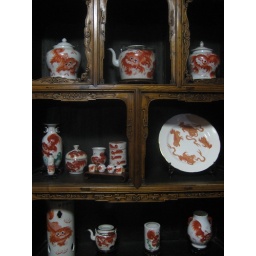
some of mum and dad's red lion porcelain collection on display in macedon